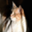
Label: cat